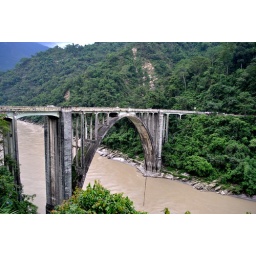
coronation bridge over river teesta 1937.